Speed (1994 film)

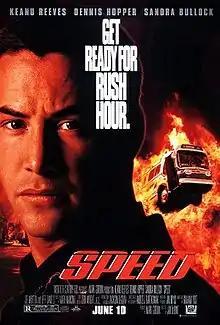
Theatrical release poster

Speed is a 1994 American action thriller film directed by Jan de Bont in his feature directorial debut, and written by Graham Yost. Keanu Reeves, Dennis Hopper, and Sandra Bullock star in the film, alongside Joe Morton and Jeff Daniels in supporting roles. The plot centers on a city bus rigged by a vengeful extortionist Howard Payne (Hopper) to explode if its speed drops below 50 miles per hour (80 km/h). Reeves plays LAPD officer Jack Traven, who is tasked with preventing the disaster, with Bullock portraying a passenger who becomes unexpectedly involved in the mission.